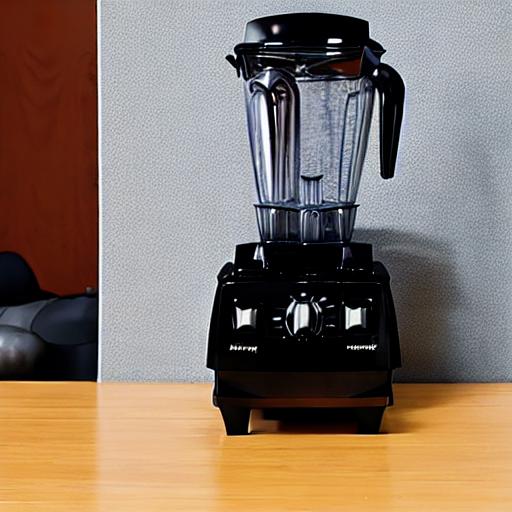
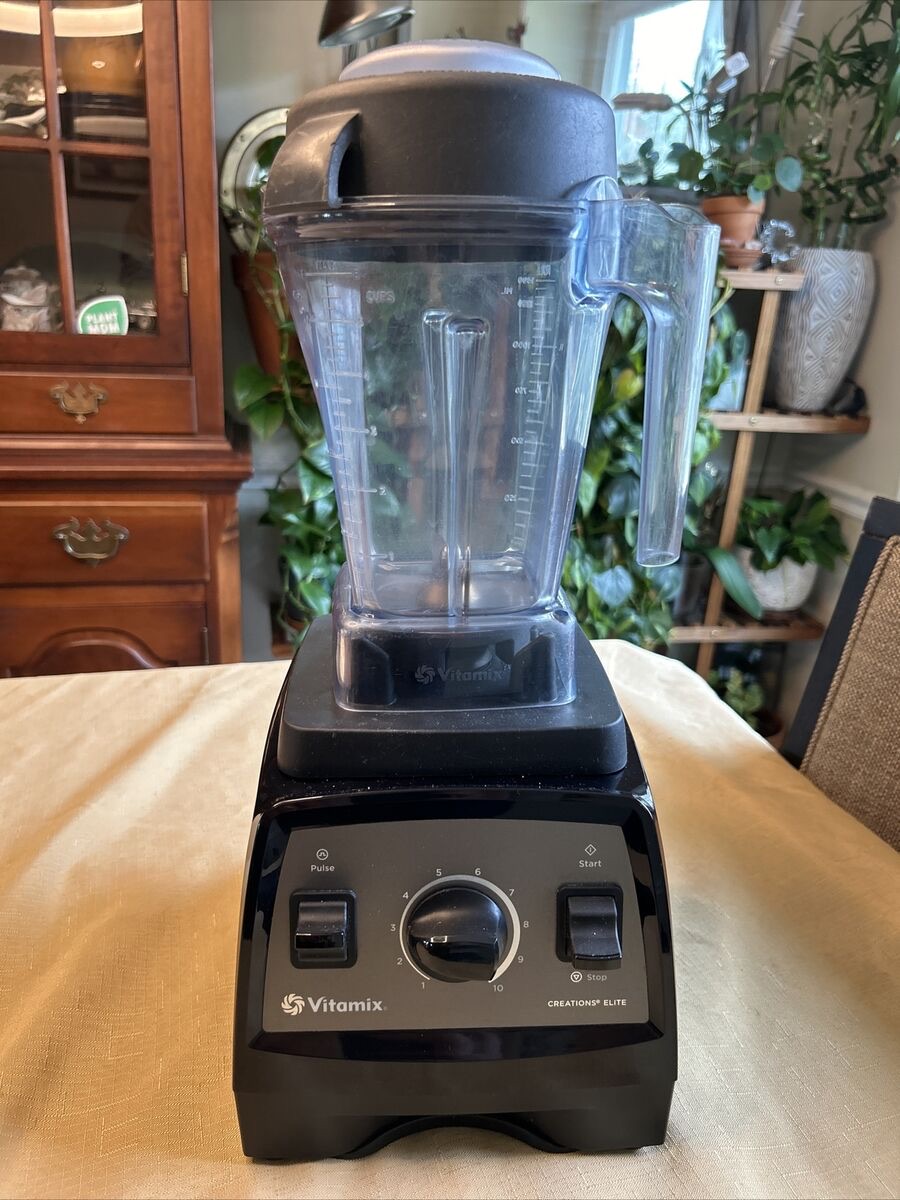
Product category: items_blender
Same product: no